Sectarianism and minorities in the Syrian civil war

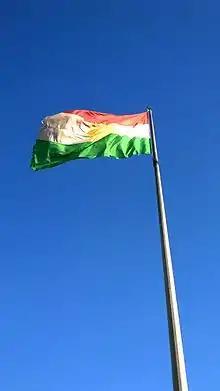
Kurdish flag

Even though the PYD was struggling to maintain a loyal base of followers, the party quickly gained momentum when the ongoing conflict between the Syrian regime and the armed opposition increased. Where initially the PYD did not get involved in the war, this changed when Assad withdrew his military forces from several towns in northern Syria. Considering the PYD was the only Kurdish political organization with a military force, the PYD seized this opportunity to capture these now unarmed towns. The military wing of the PYD, the People's Protection Units (YPG) took nearly every town in northern Syria where a Kurdish majority lived in just two months. By January 2014, three autonomous cantons were established in the northern part of Syria, Rojava. The PYD's strength in the Kurdish regions in Syria is because of this well-organized and well-trained military wing. The PYD has enough resources to recruit, train and commit potential sympathizers to the party and now has an estimated 10.000-20.000 armed members.